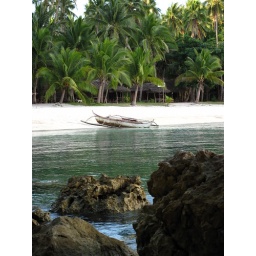
Kwebang Lampas is a small walk-through cave in Puting Buhangin, a secluded white sand beach cove in Pagbilao, Quezon.